Jack Bancroft

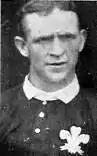

Jack Bancroft (9 October 1879 – 7 January 1942), born John Bancroft, was a Welsh cricketer, and rugby union international. He was a right-handed batsman and a wicket-keeper who played for Glamorgan. Bancroft also played rugby for Swansea RFC. He was born and died in Swansea.